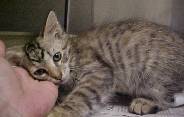
Label: cat